Synchronverter

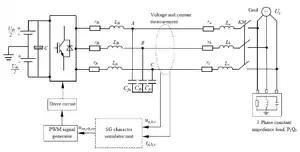
Figure 1. A simple diagram of synchronverter operation environment

Synchronverters (also called virtual synchronous generators or virtual synchronous machines) are inverters which mimic synchronous generators (SG) to provide "synthetic inertia" for ancillary services in electric power systems. Inertia is a property of standard synchronous generators associated with the rotating physical mass of the system spinning at a frequency proportional to the electricity being generated. Inertia has implications towards grid stability as work is required to alter the kinetic energy of the spinning physical mass and therefore opposes changes in grid frequency. Inverter-based generation inherently lacks this property as the waveform is being created artificially via power electronics.